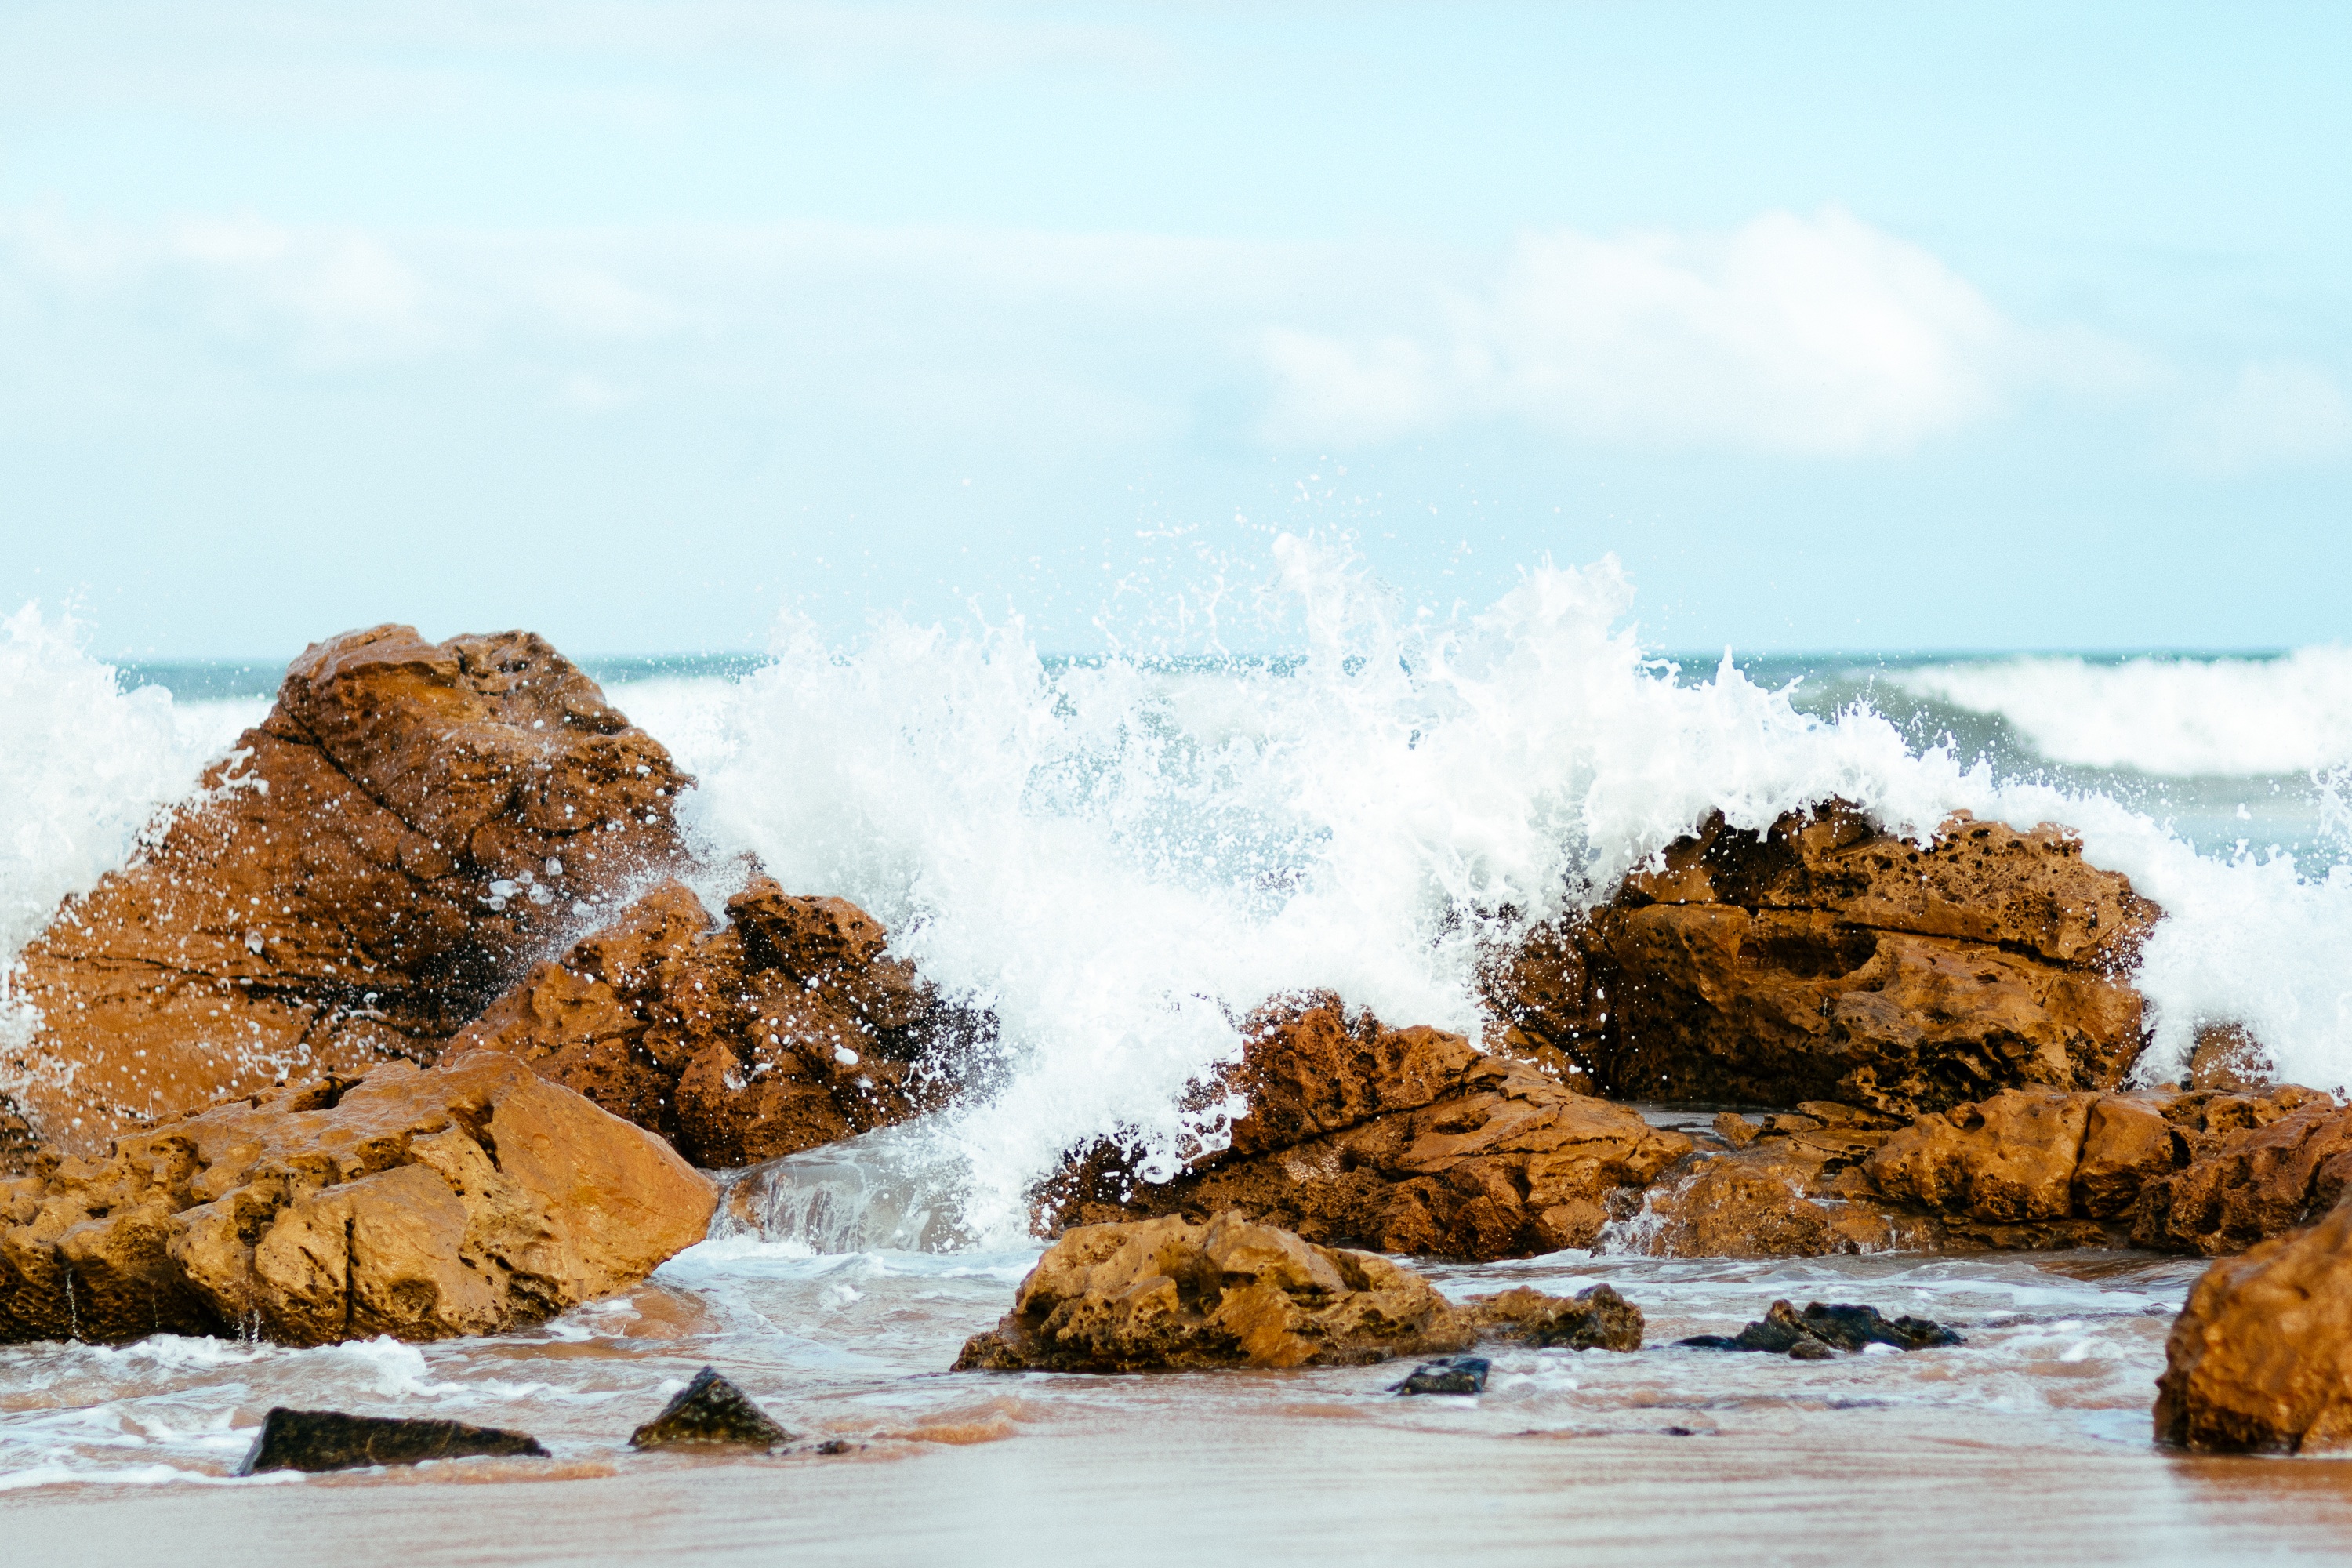
beach, landscape, sea, coast, water, nature, sand, rock, ocean, horizon, morning, shore, wave, cliff, splash, spray, bay, terrain, season, material, body of water, geology, landform, natural environment, wind wave